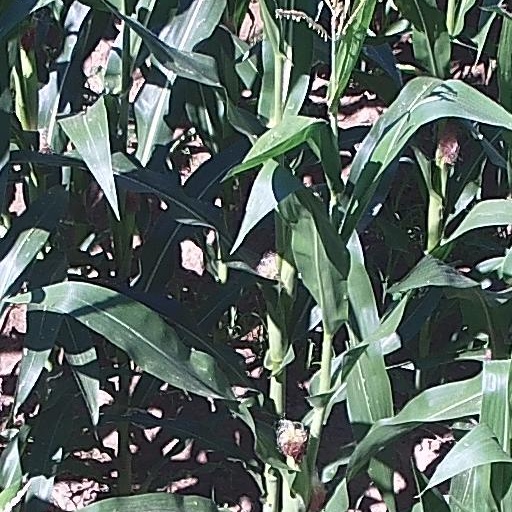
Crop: maize; corn